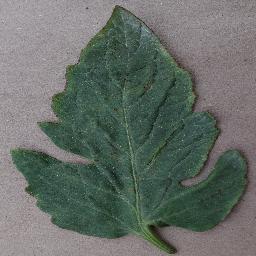
Label: Tomato___Bacterial_spot